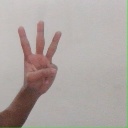
अक्षर: व